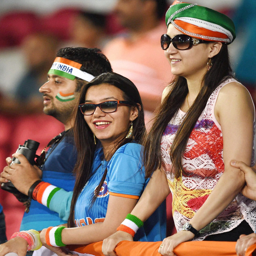
fans gathered during the match played .